Episode 4778

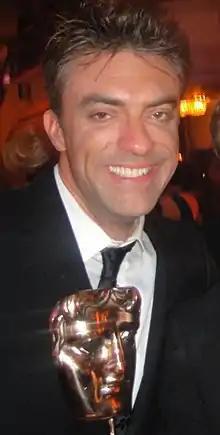
Daran Little wrote the episode

"EastEnders" executive producer Dominic Treadwell-Collins said that he had a "kindness agenda" and wanted to make the soap inclusive. The producer believed that Johnny coming out would help LGBTQ+ boys, similarly to how gay "EastEnders" characters Colin Russell (Michael Cashman) and Barry Clark (Gary Hailes) had done years prior. However, Treadwell-Collins also said that the scene was also for fathers watching the soap, noting that Mick "put his arm around his son and said, 'I love you, you're my boy, I don't care'... for men like Danny Dyer, who hold Danny Dyer up on a pedestal, thinking, 'If he did it, so can I'". The producer also noted that some older viewers would still complain about LGBTQ+ storylines on the soap. "EastEnders" had previously explored a gay teenager coming out to their father through the character of Ben Mitchell (Joshua Pascoe), which had a different outcome.